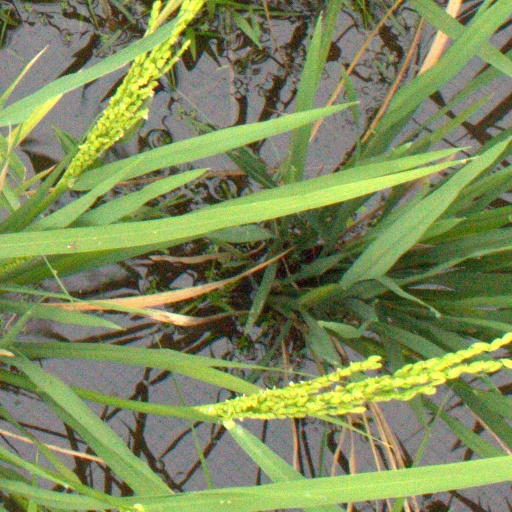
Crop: rice